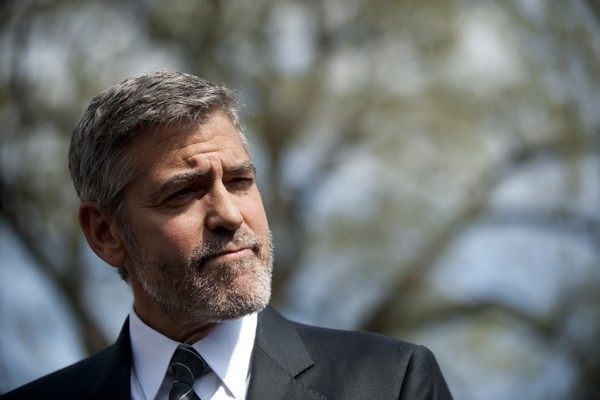
Gender: men